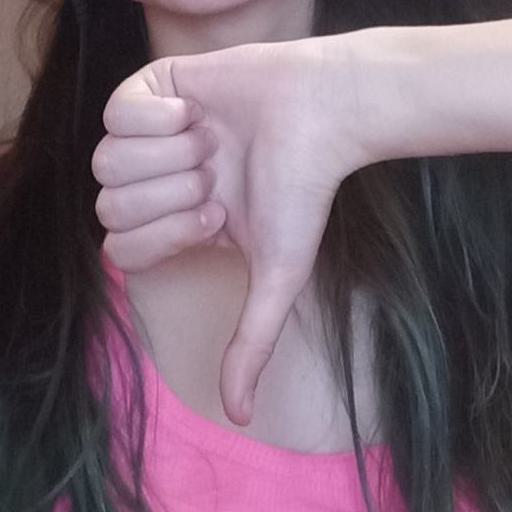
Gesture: dislike